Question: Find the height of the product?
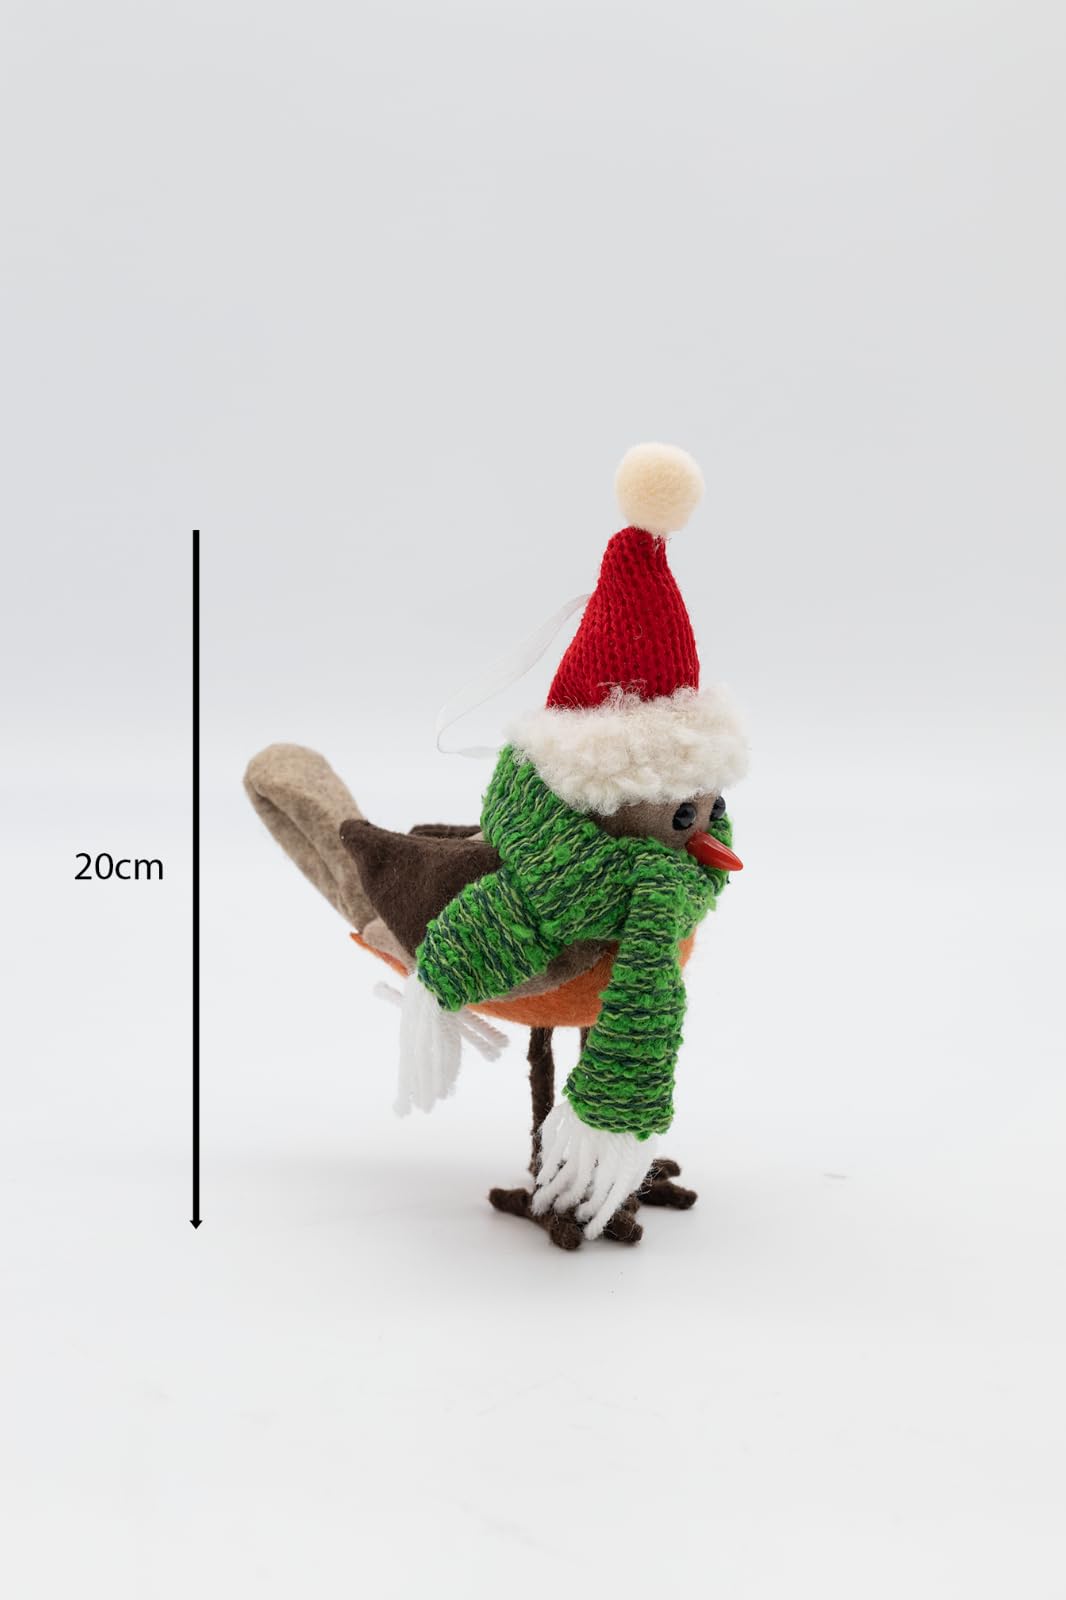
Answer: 20.0 centimetre